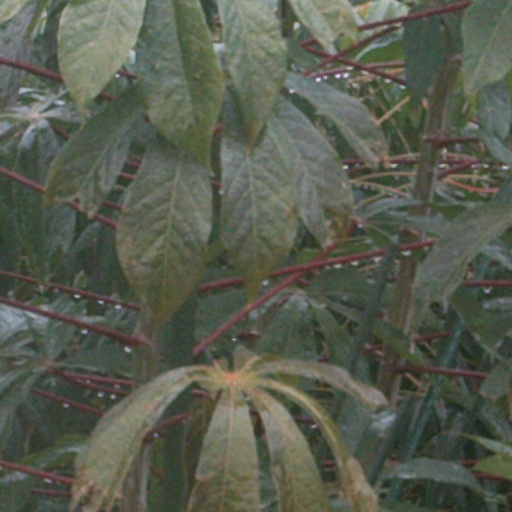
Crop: cassava